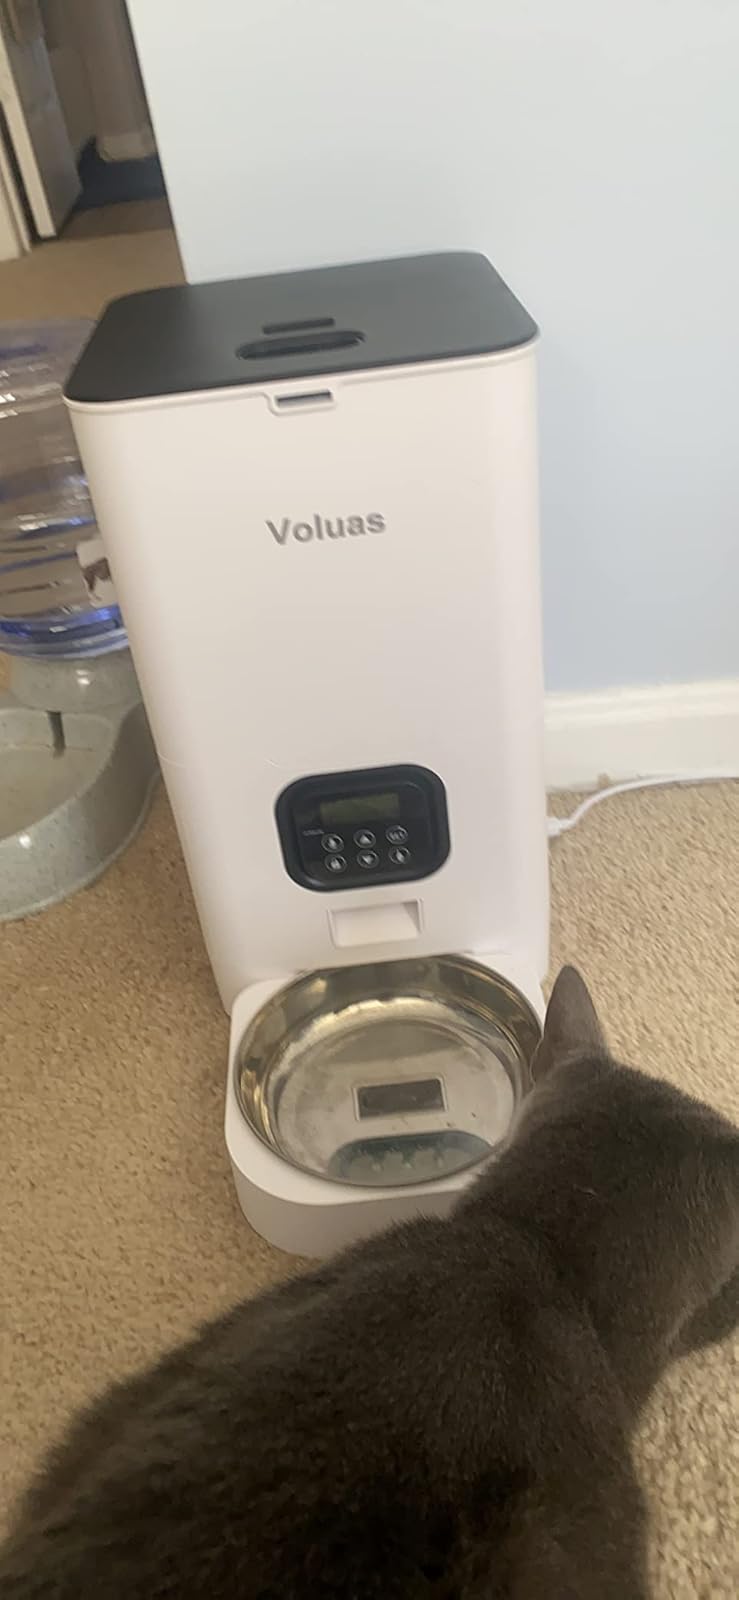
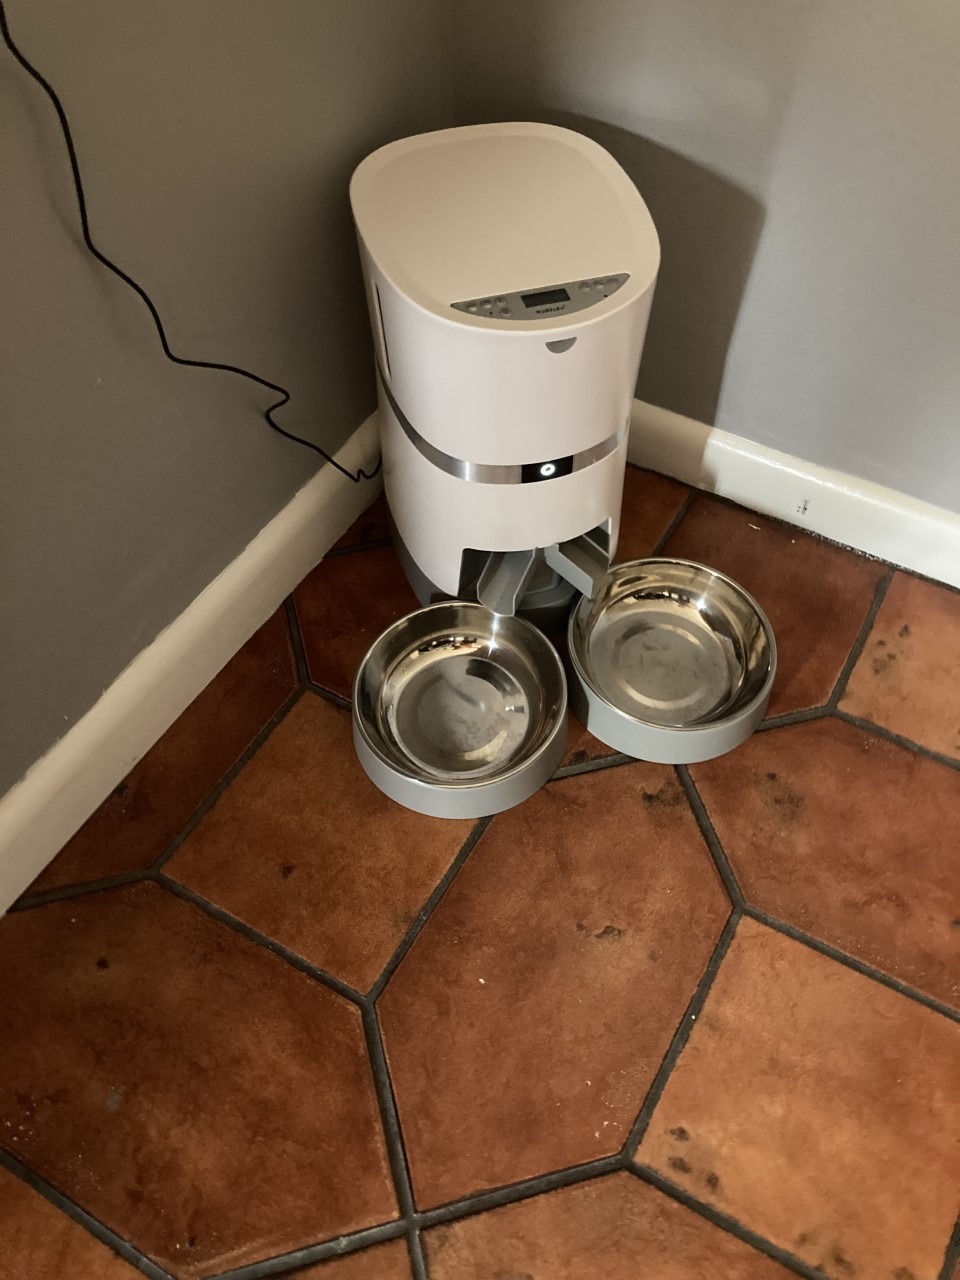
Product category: items_feeder
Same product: no